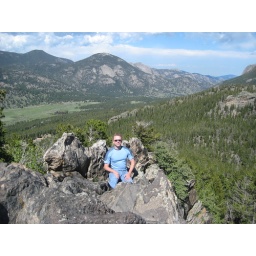
On the trail ridge road - highest paved highway in the US.  Closed in winter, amazing in the summer.